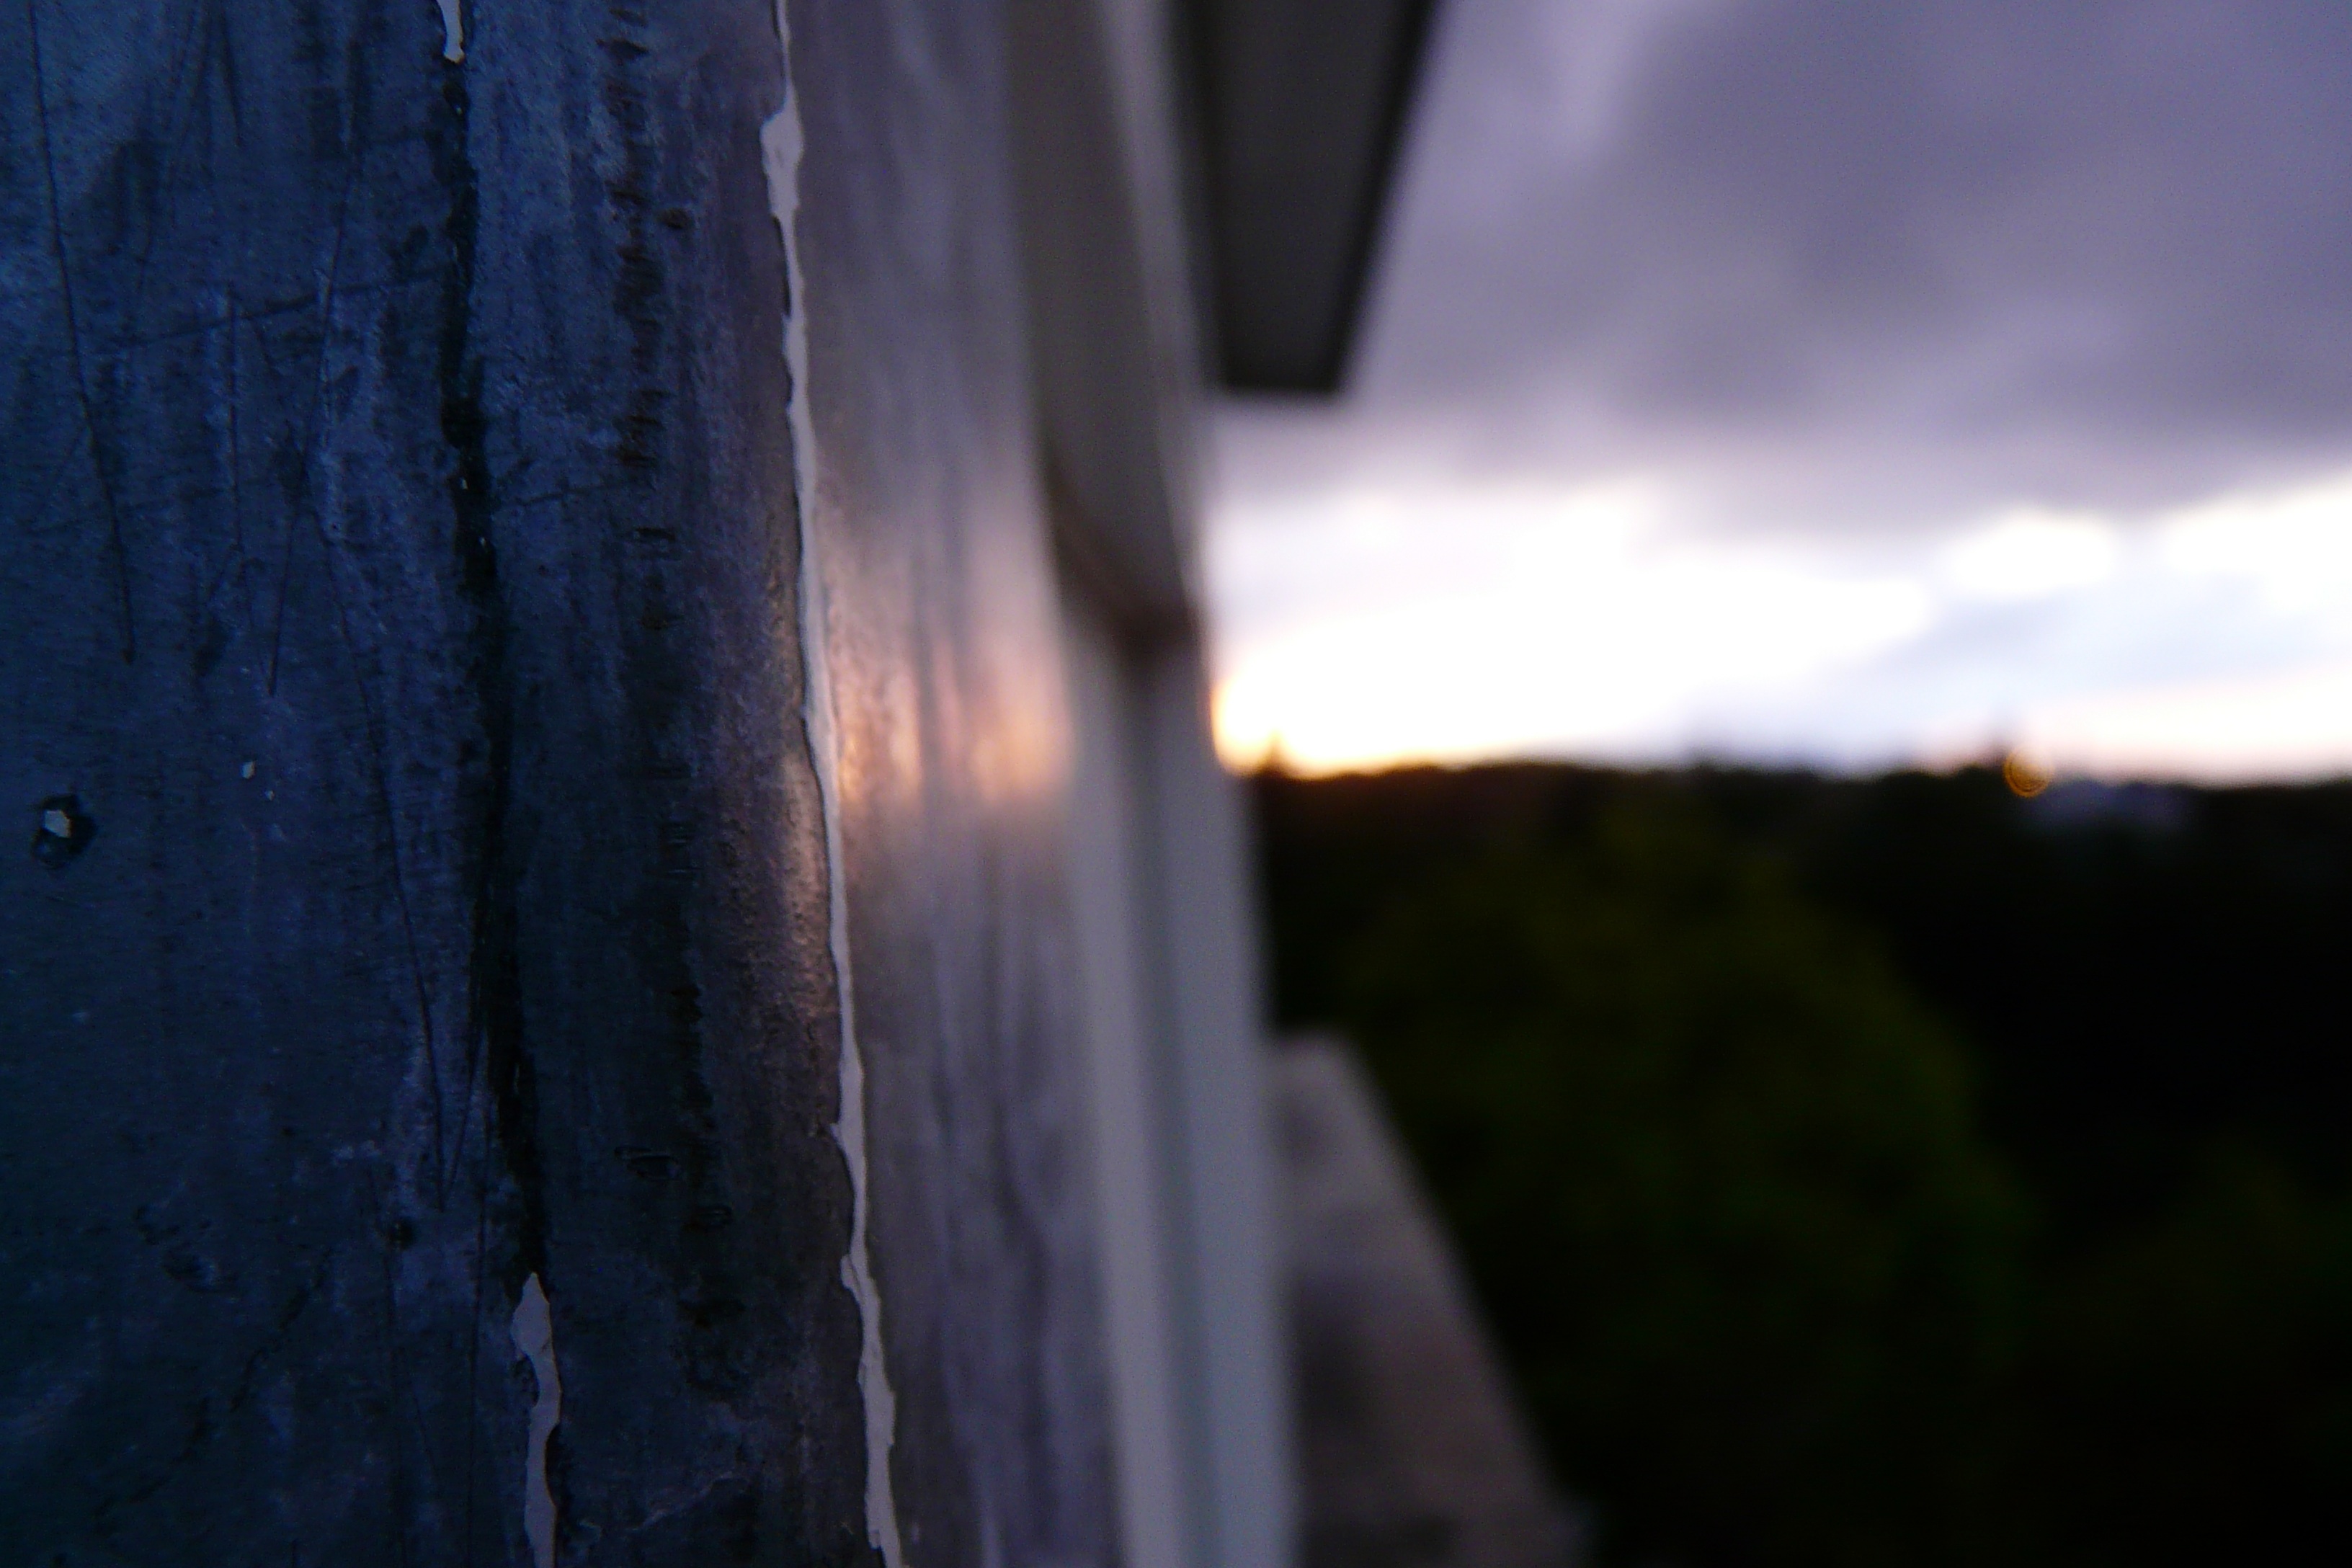
light, sunlight, darkness